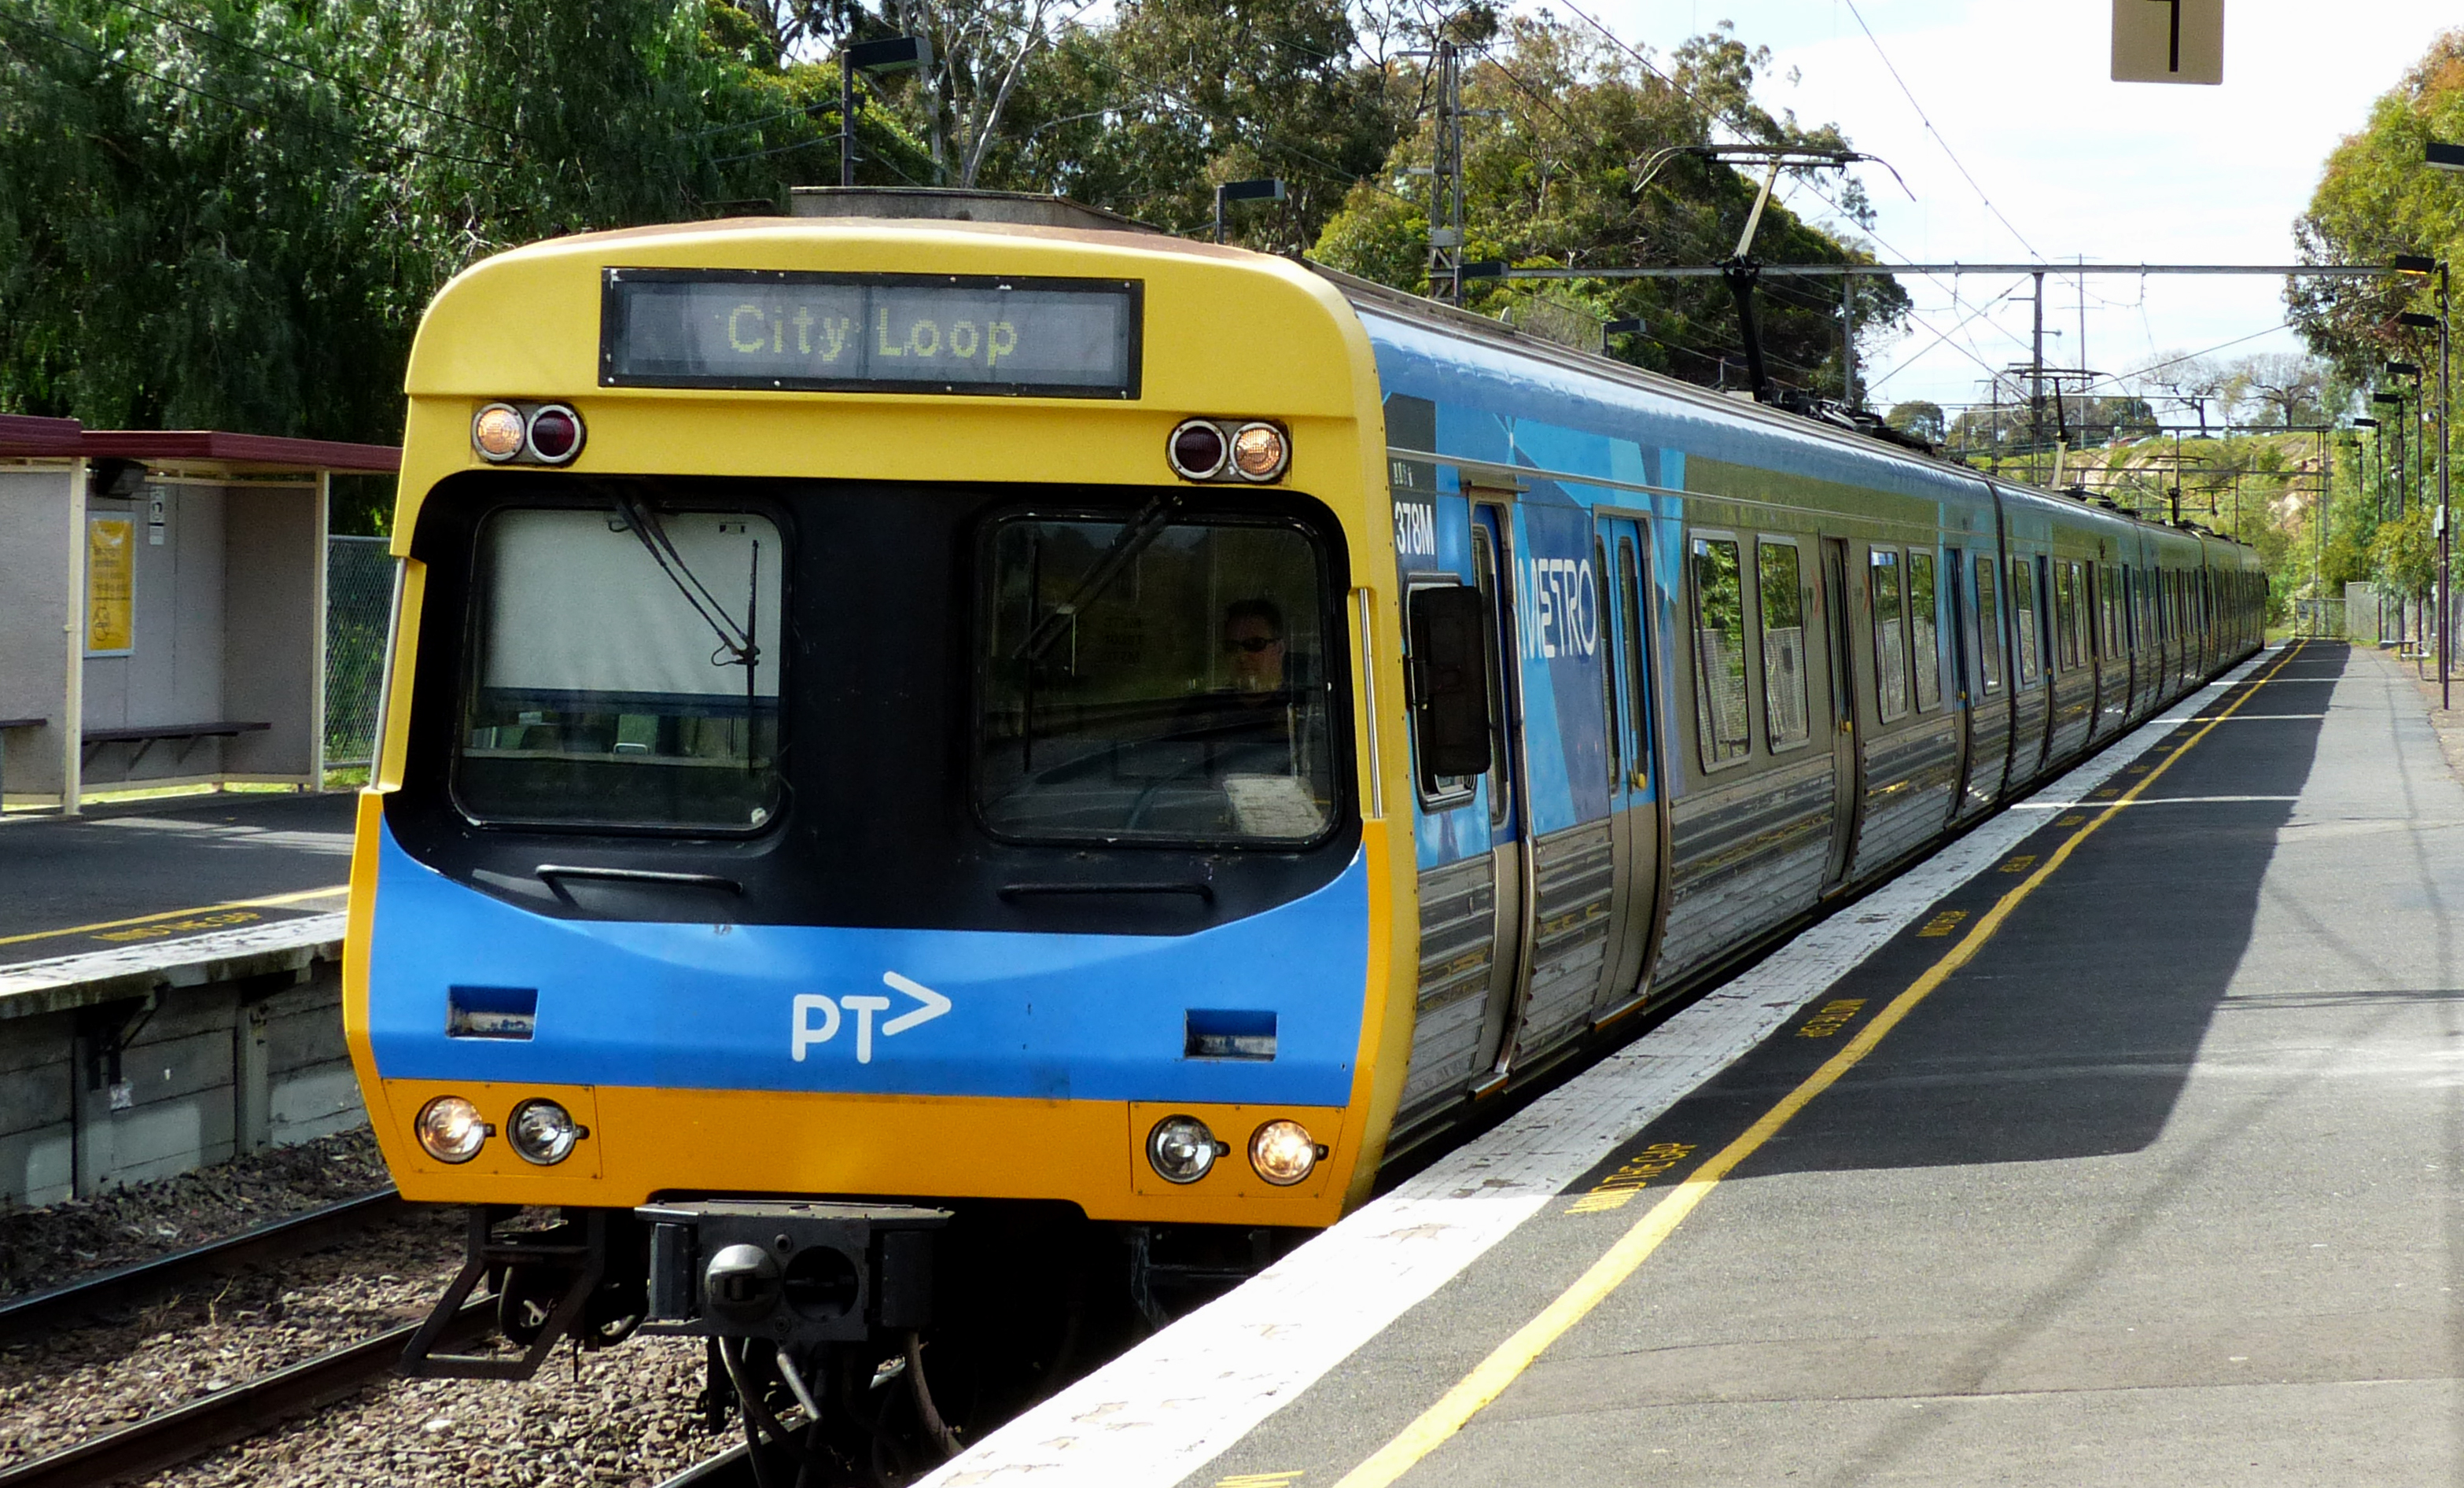
train, transport, vehicle, electricity, public transport, publicdomain, passenger, rail transport, land vehicle, mode of transport, rolling stock, metropolitan area, rapid transit, passenger car